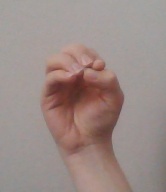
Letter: ha